Old School Baptist Church of Halcottsville

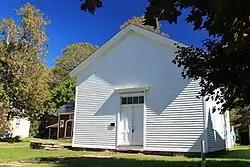

Old School Baptist Church of Halcottsville is a historic Baptist church building on Old NY 30 in Halcottsville, Delaware County, New York. It is a one-story, wood-frame building constructed in 1886 by Eld. Isaac Hewitt as a branch of the Second Old School Baptist Church of Roxbury. The interior features a traditional meeting house plan.